Raymond Tallis

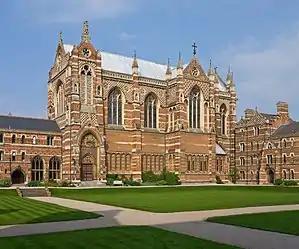
Keble College, Oxford

On leaving Liverpool College, Tallis gained an Open Scholarship to Keble College, Oxford, where he completed a degree in animal physiology in 1967. He completed his medical degree in 1970 at the University of Oxford and St Thomas' Hospital in London. From 1996 to 2000, he was Consultant Adviser in Care of the Elderly to the Chief Medical Officer. In 1999–2000, he was Vice-Chairman of the Stroke Task Force of the Advisory Group developing the National Service Framework for Older People. He has been on the Standing Medical Advisory Committee and the Council of the Royal College of Physicians and was secretary of the Joint Specialist Committee of the Royal College on Health Care of the Elderly between 1995 and 2003. He was a member of the Joint Task Force on Partnership in Medicine Taking, established by Alan Milburn, the Secretary of State for Health, in 2001. For three years he was a member of one of the appraisal panels of the National Institute for Clinical Excellence. He retired in 2006 as professor of geriatric medicine at the University of Manchester.